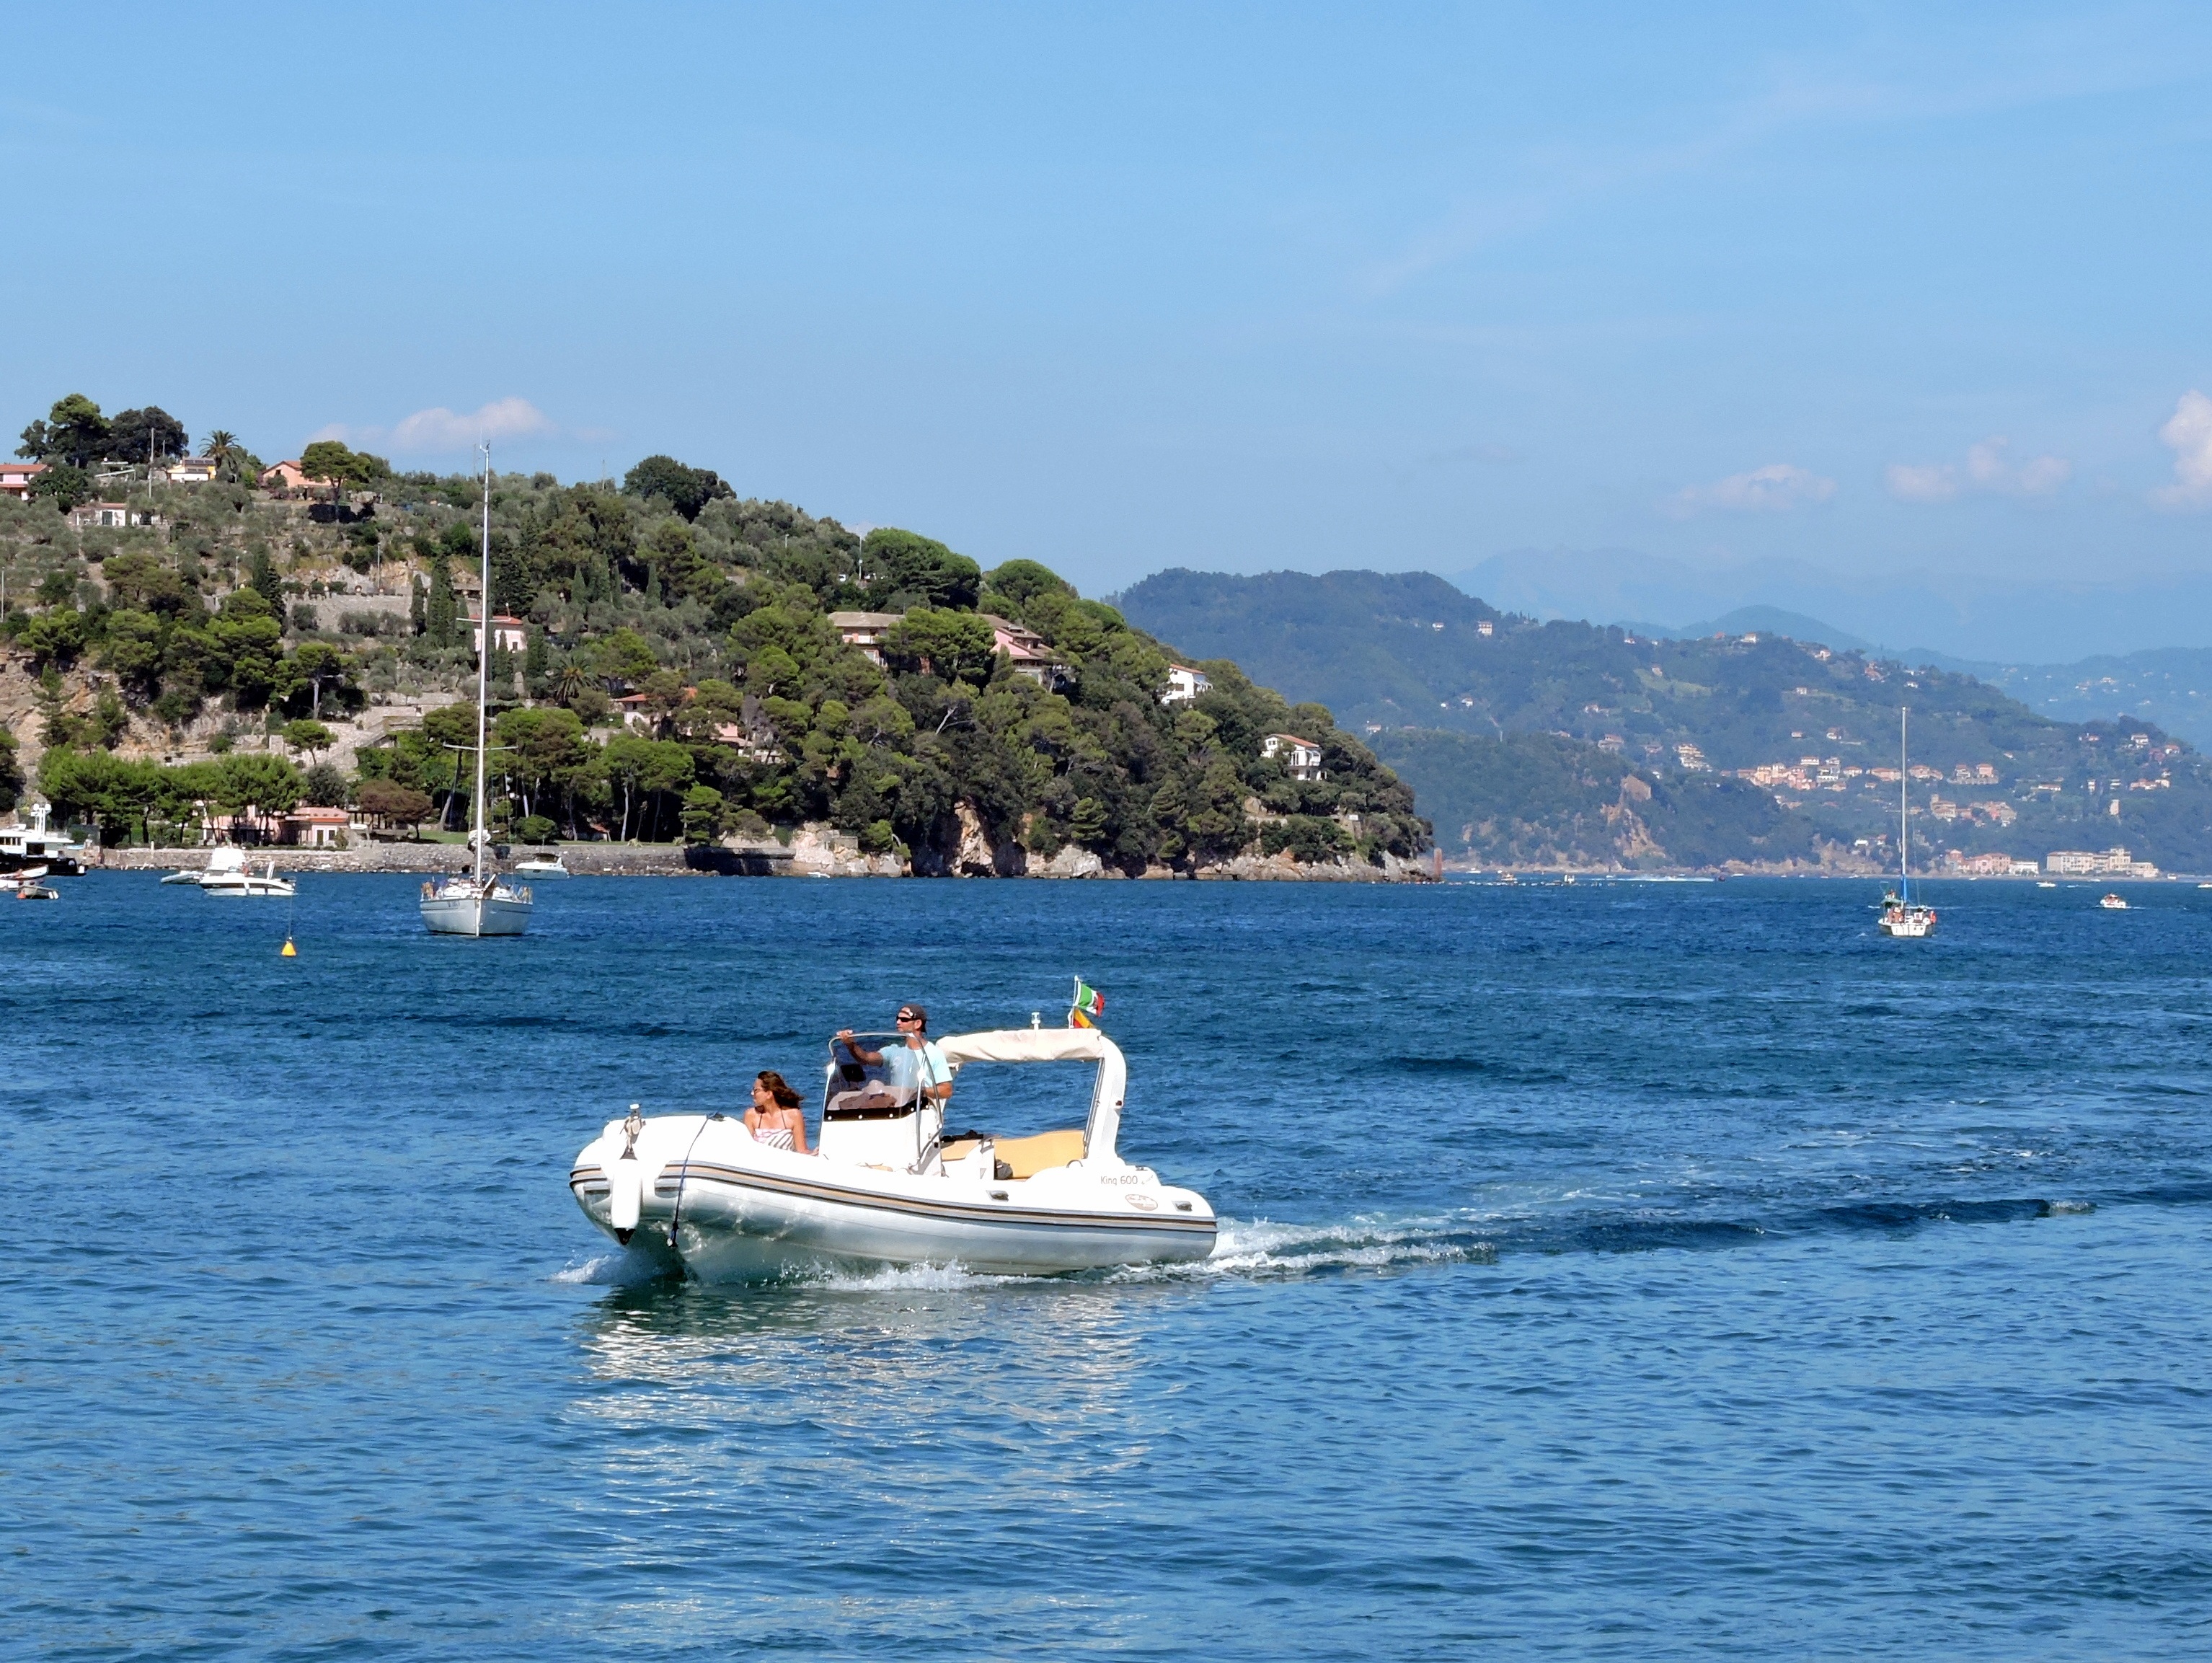
sea, coast, water, boat, vacation, vehicle, bay, italy, speedboat, boating, watercraft, cape, liguria, porto venere